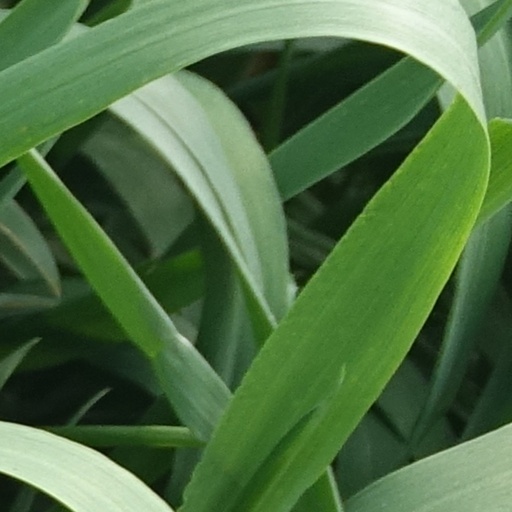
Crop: wheat